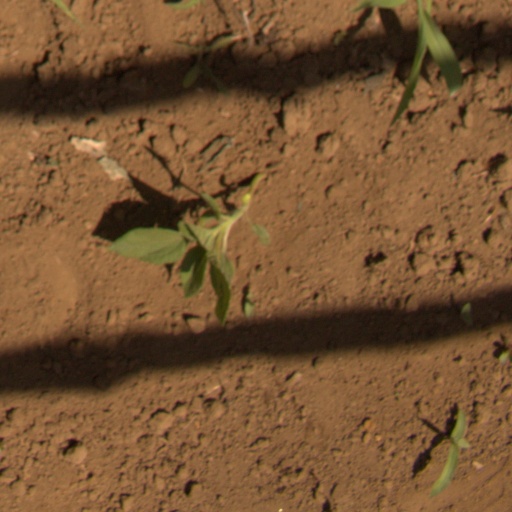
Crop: Jerusalem artichoke